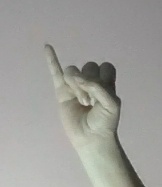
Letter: meem